Lü Chenwei

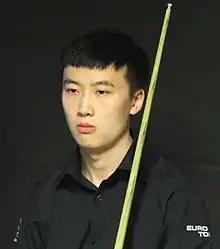
Paul Hunter Classic 2014

Lü Chenwei, also spelled Lyu Chenwei (born 16 January 1991) is a Chinese former professional snooker player.